Union Congregational Church and Parsonage

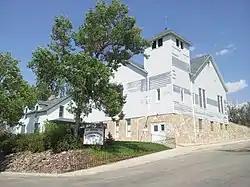

Union Congregational Church and Parsonage, built in 1886, is a historic church located at 110 Bennett Street in Buffalo, Wyoming. It was the first church built in Buffalo, and one of the first two churches established in the northern part of the Wyoming Territory.